Barry O'Farrell

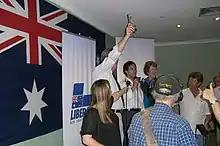
O'Farrell celebrates the 2008 Ryde by-election win with newly elected Liberal member for Ryde Victor Dominello and NSW deputy opposition leader Jillian Skinner.

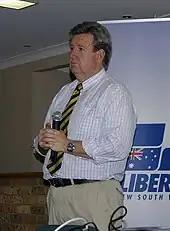
O'Farrell at the 2008 NSW Country Liberals Annual Conference in Wagga Wagga.

After the Liberals were defeated in the 2007 state election, O'Farrell announced his intention to challenge Debnam for party leadership. When it was apparent that Debnam did not have enough support to keep his post, he opted not to recontest, leaving O'Farrell to take the leadership unopposed. Jillian Skinner was elected Deputy Leader. He later appointed himself Shadow Minister for Western Sydney in the Shadow Ministry.